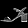
Label: Sandal